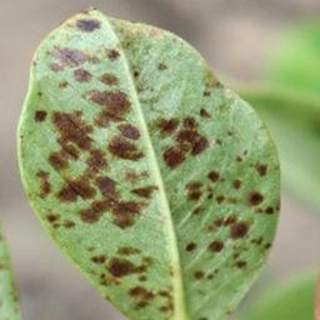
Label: groundnut_rust